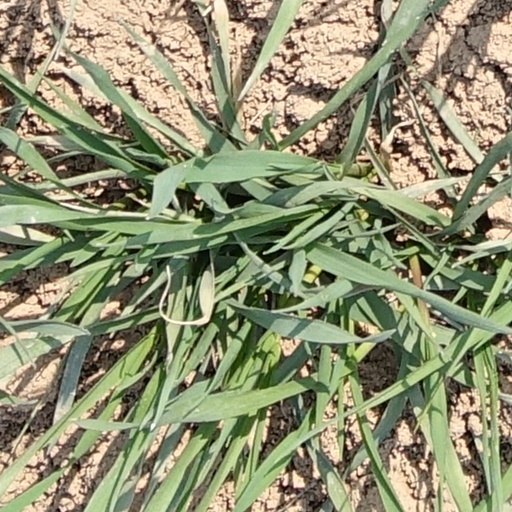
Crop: wheat